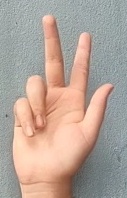
ASL sign: 3